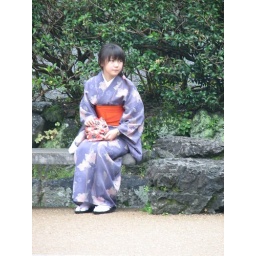
Young girl in traditional dress